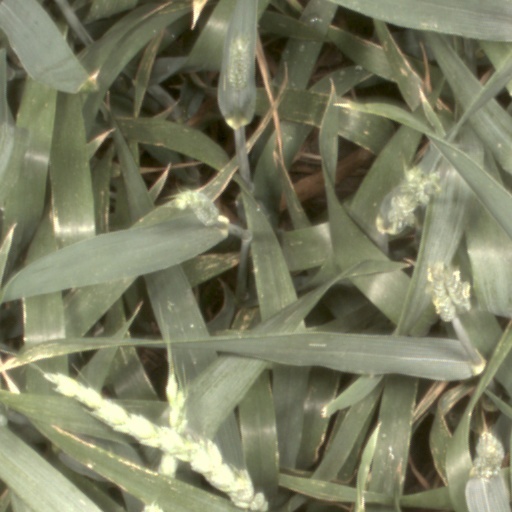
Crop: wheat